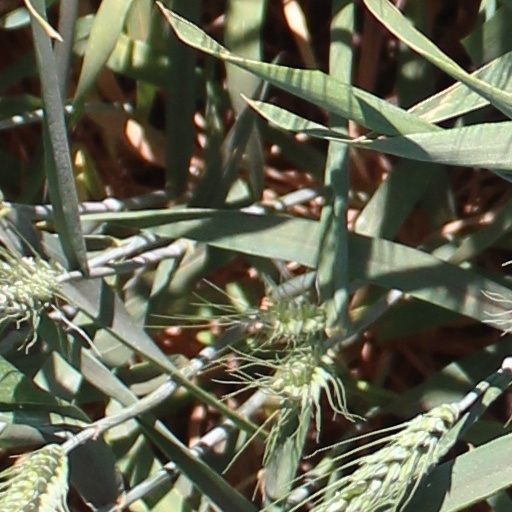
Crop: wheat